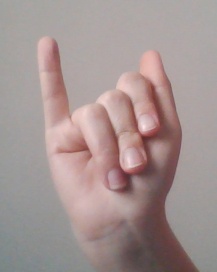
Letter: meem